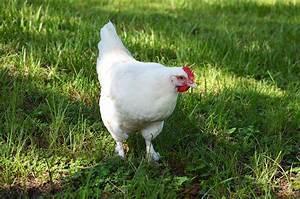
chicken